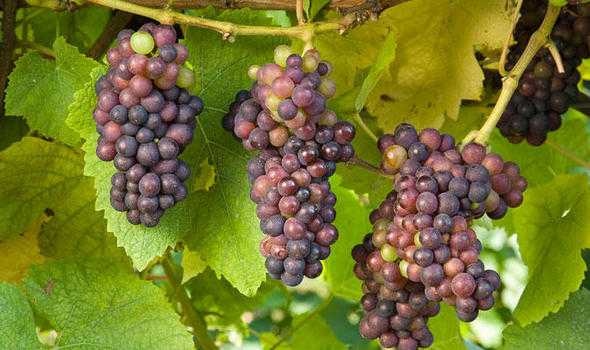
Label: Grapes